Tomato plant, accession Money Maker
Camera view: bottom (45 deg); turntable rotation: 150 degrees
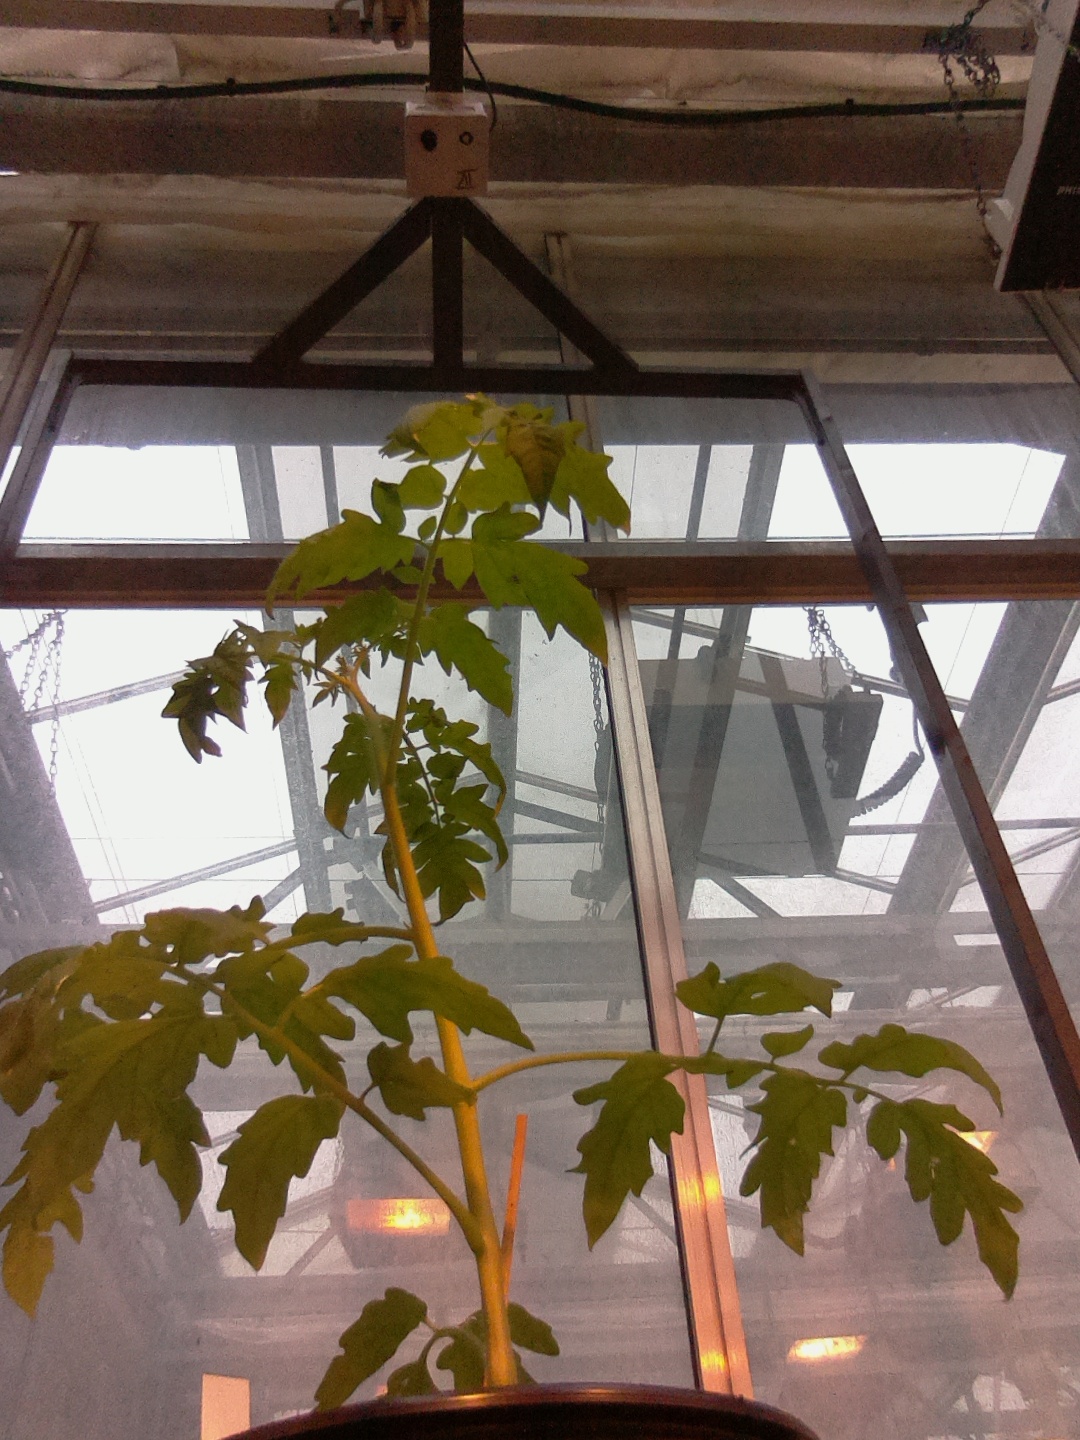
BBCH growth stage 14: 8 of true leaves visible